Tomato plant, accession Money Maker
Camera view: tilt-top (135 deg); turntable rotation: 0 degrees
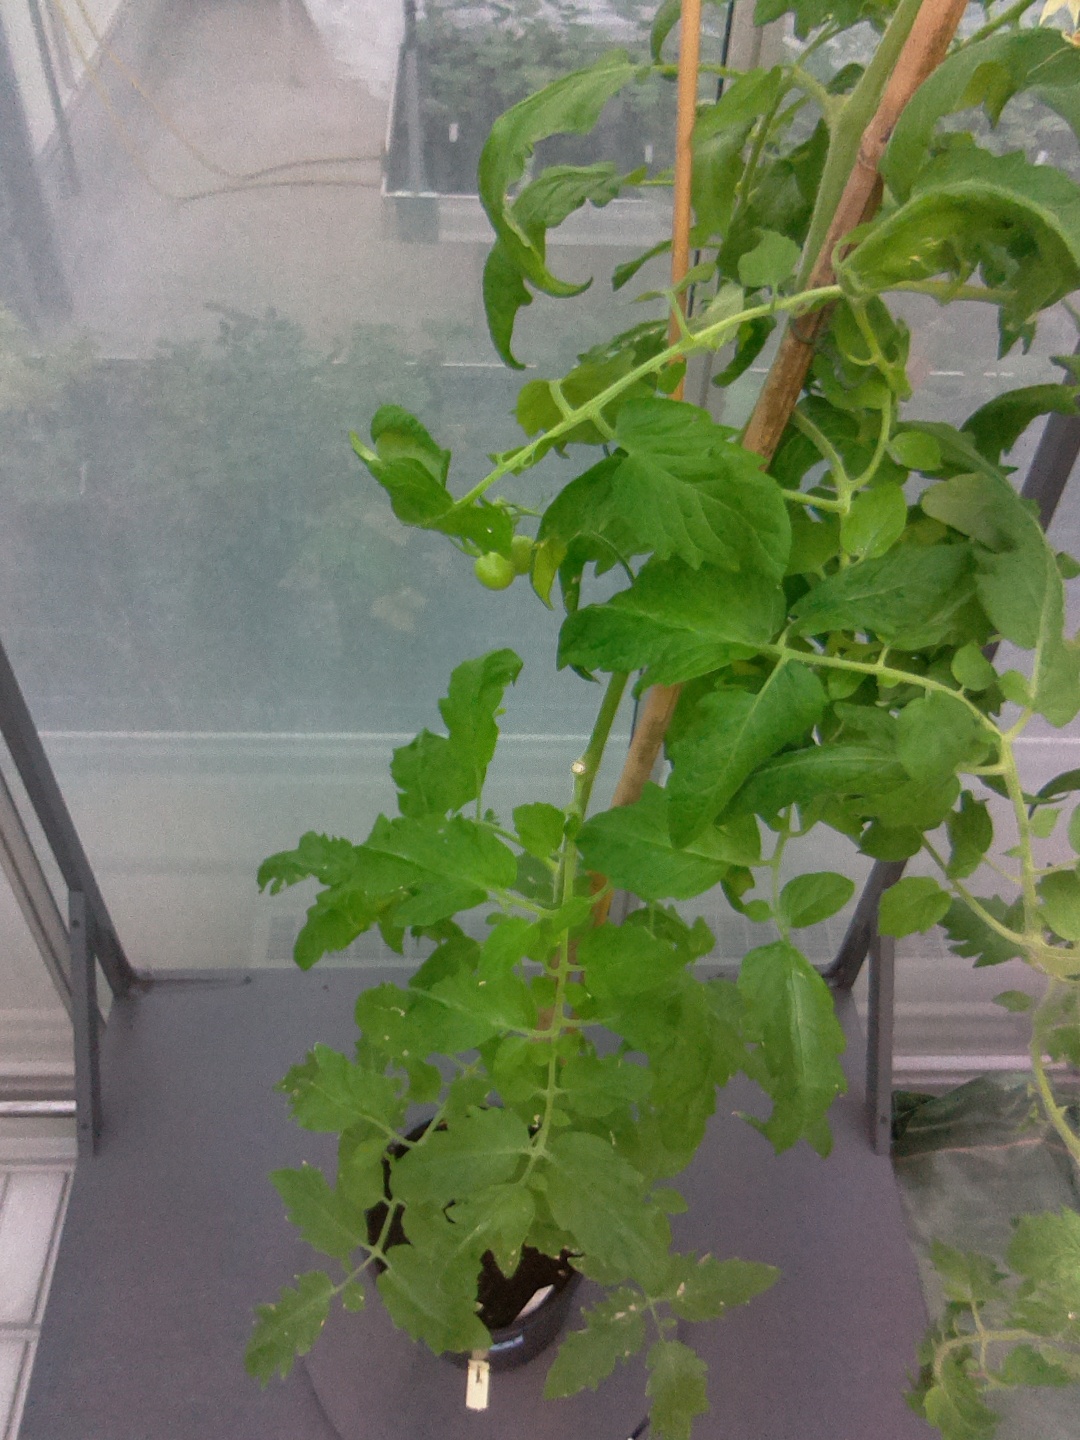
BBCH growth stage 71: 10%-20% of final fruit size